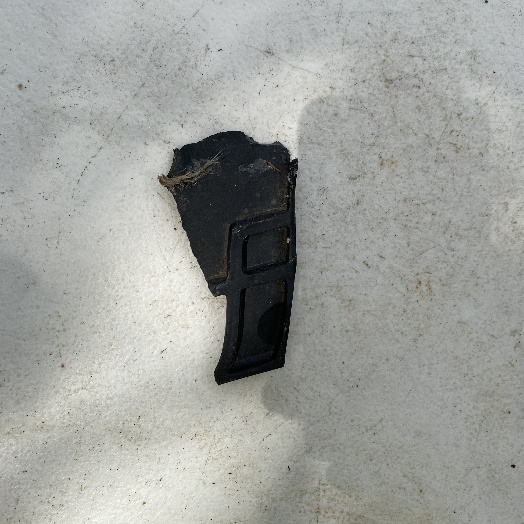
Label: Miscellaneous Trash